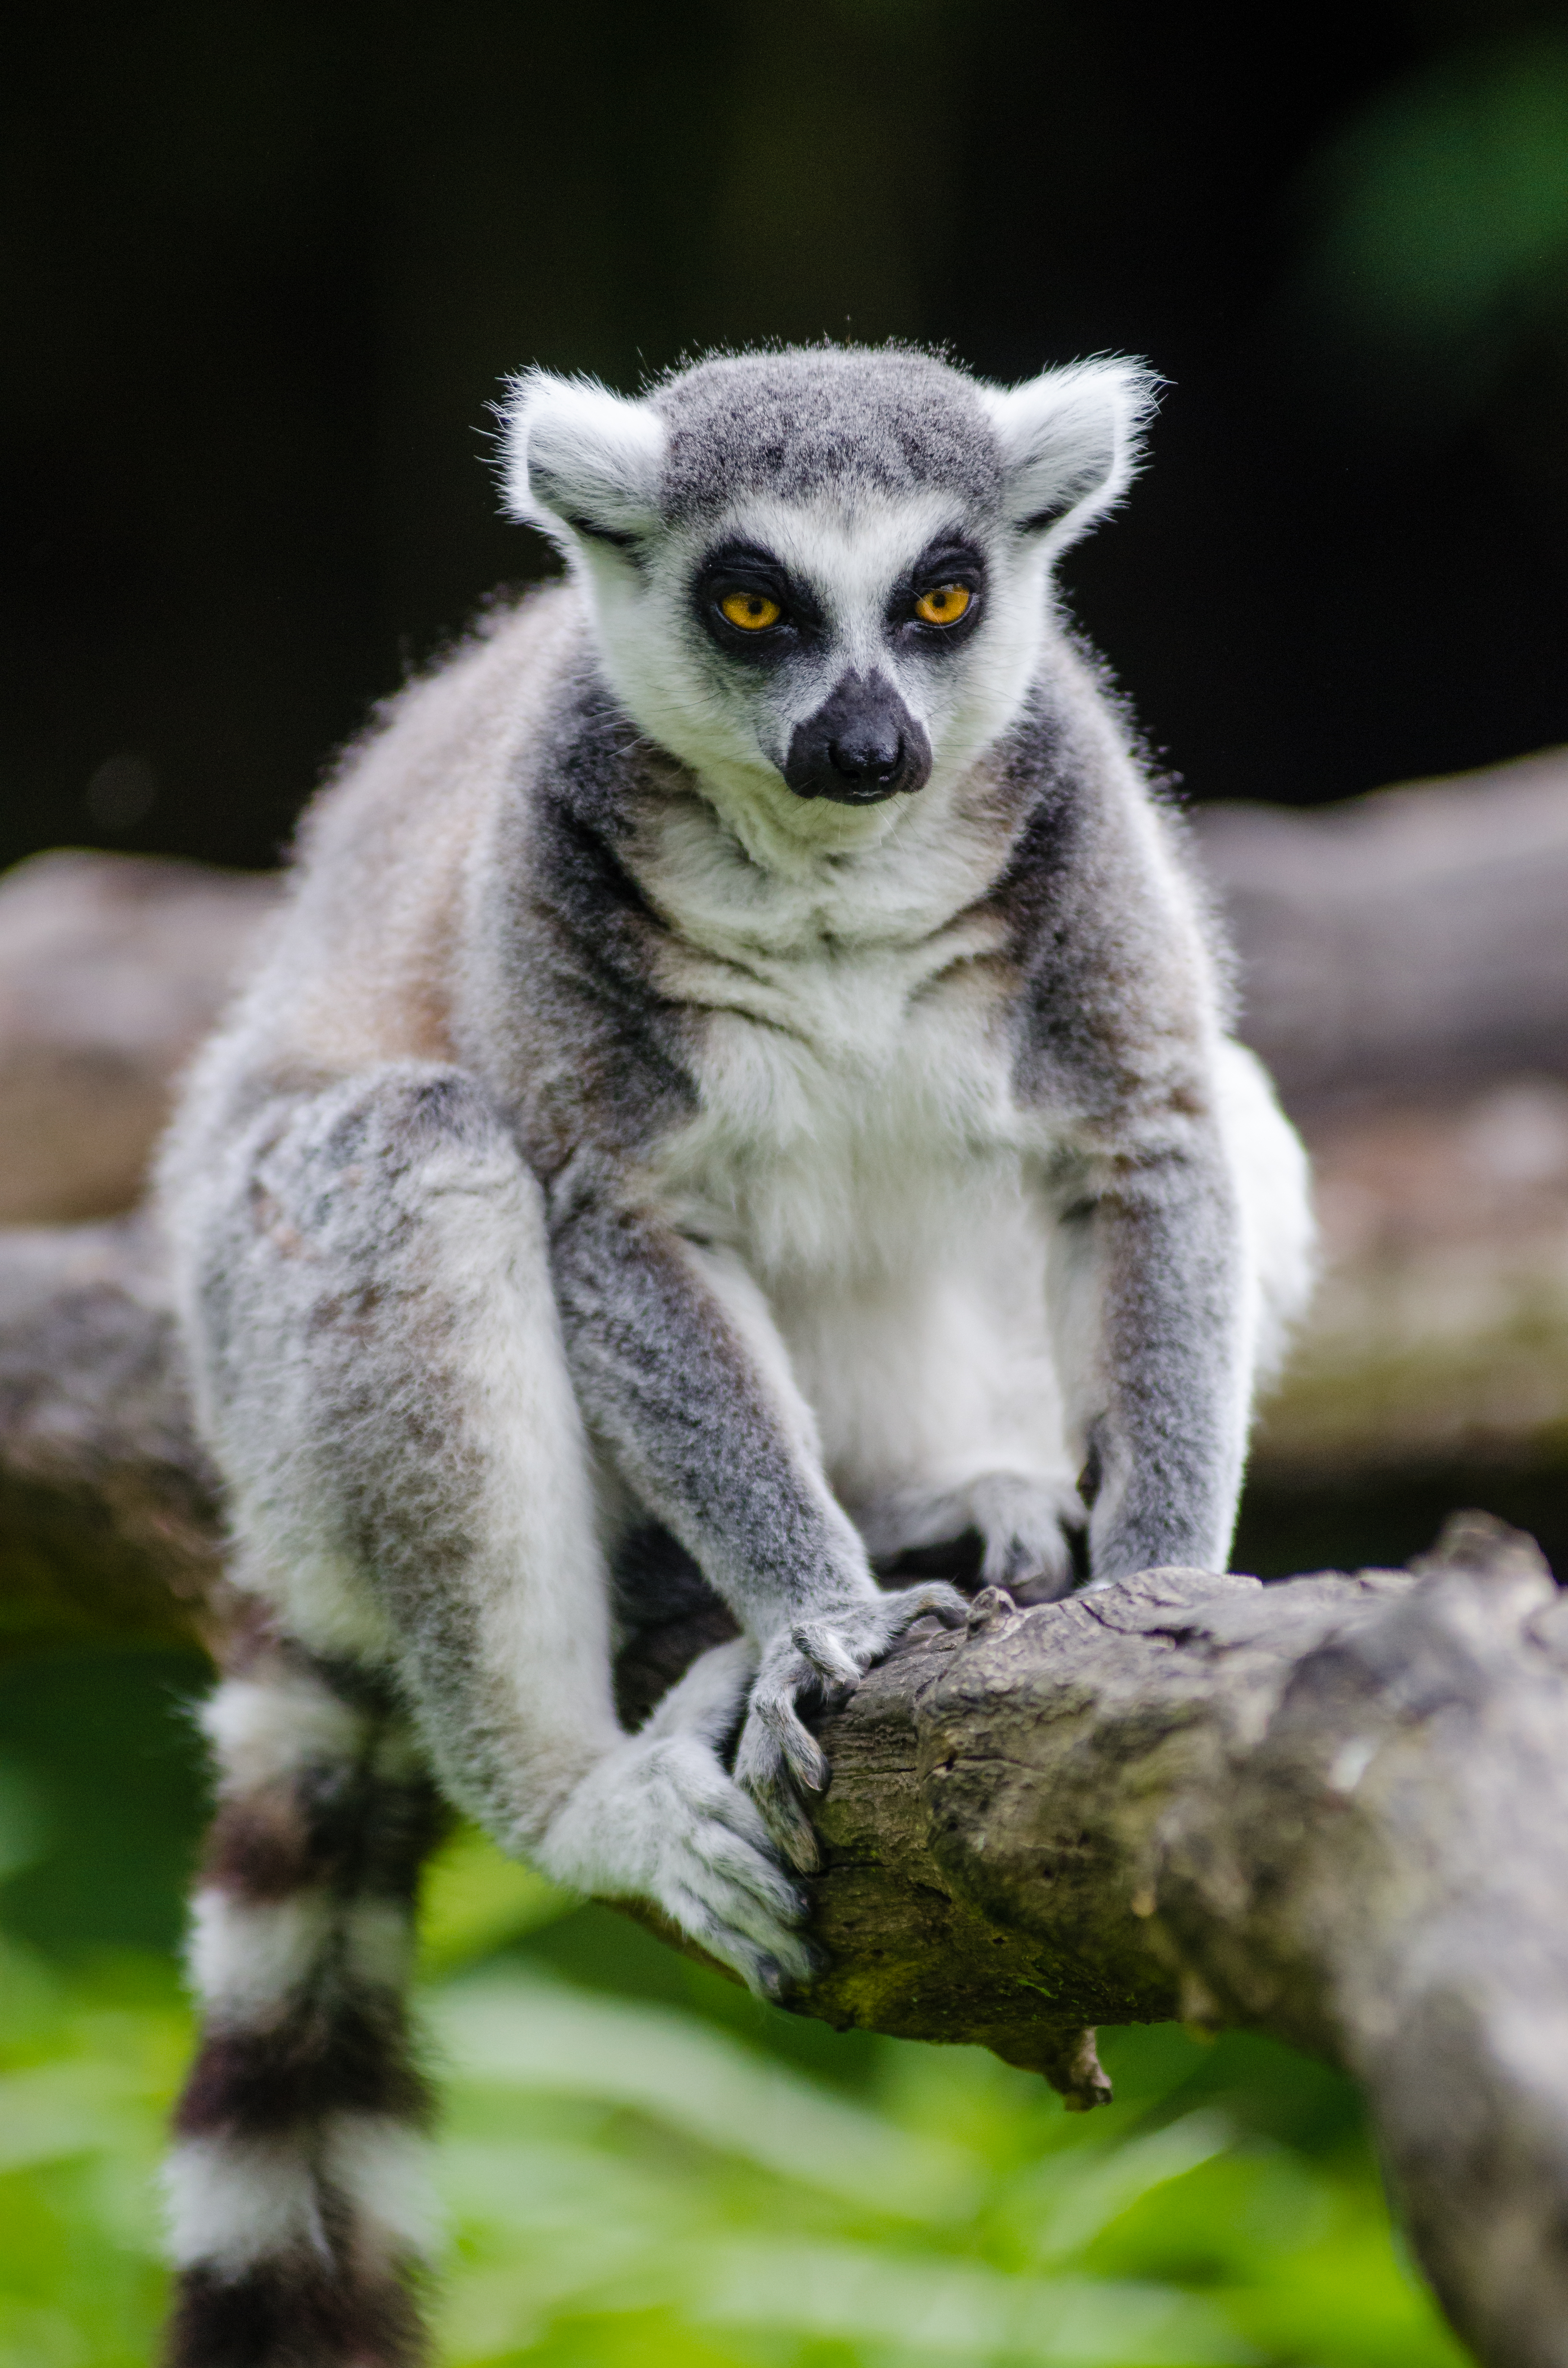
nature, animal, wildlife, zoo, mammal, fauna, primate, squirrel monkey, madagascar, vertebrate, lemur, new world monkey